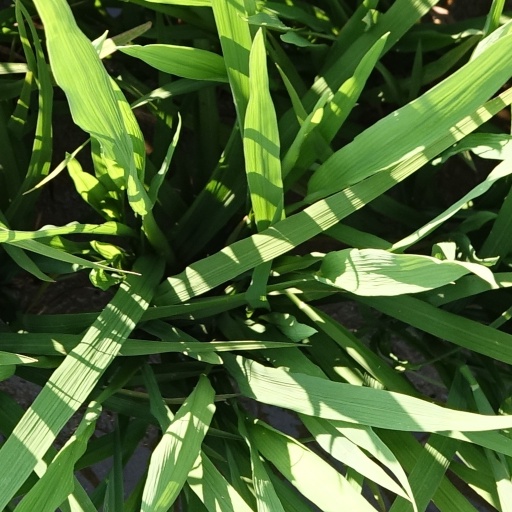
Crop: rice